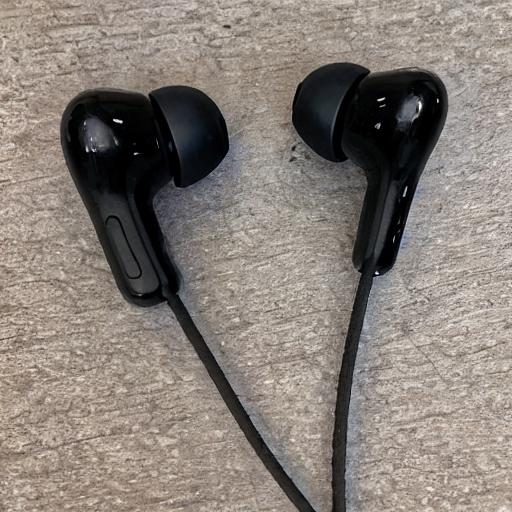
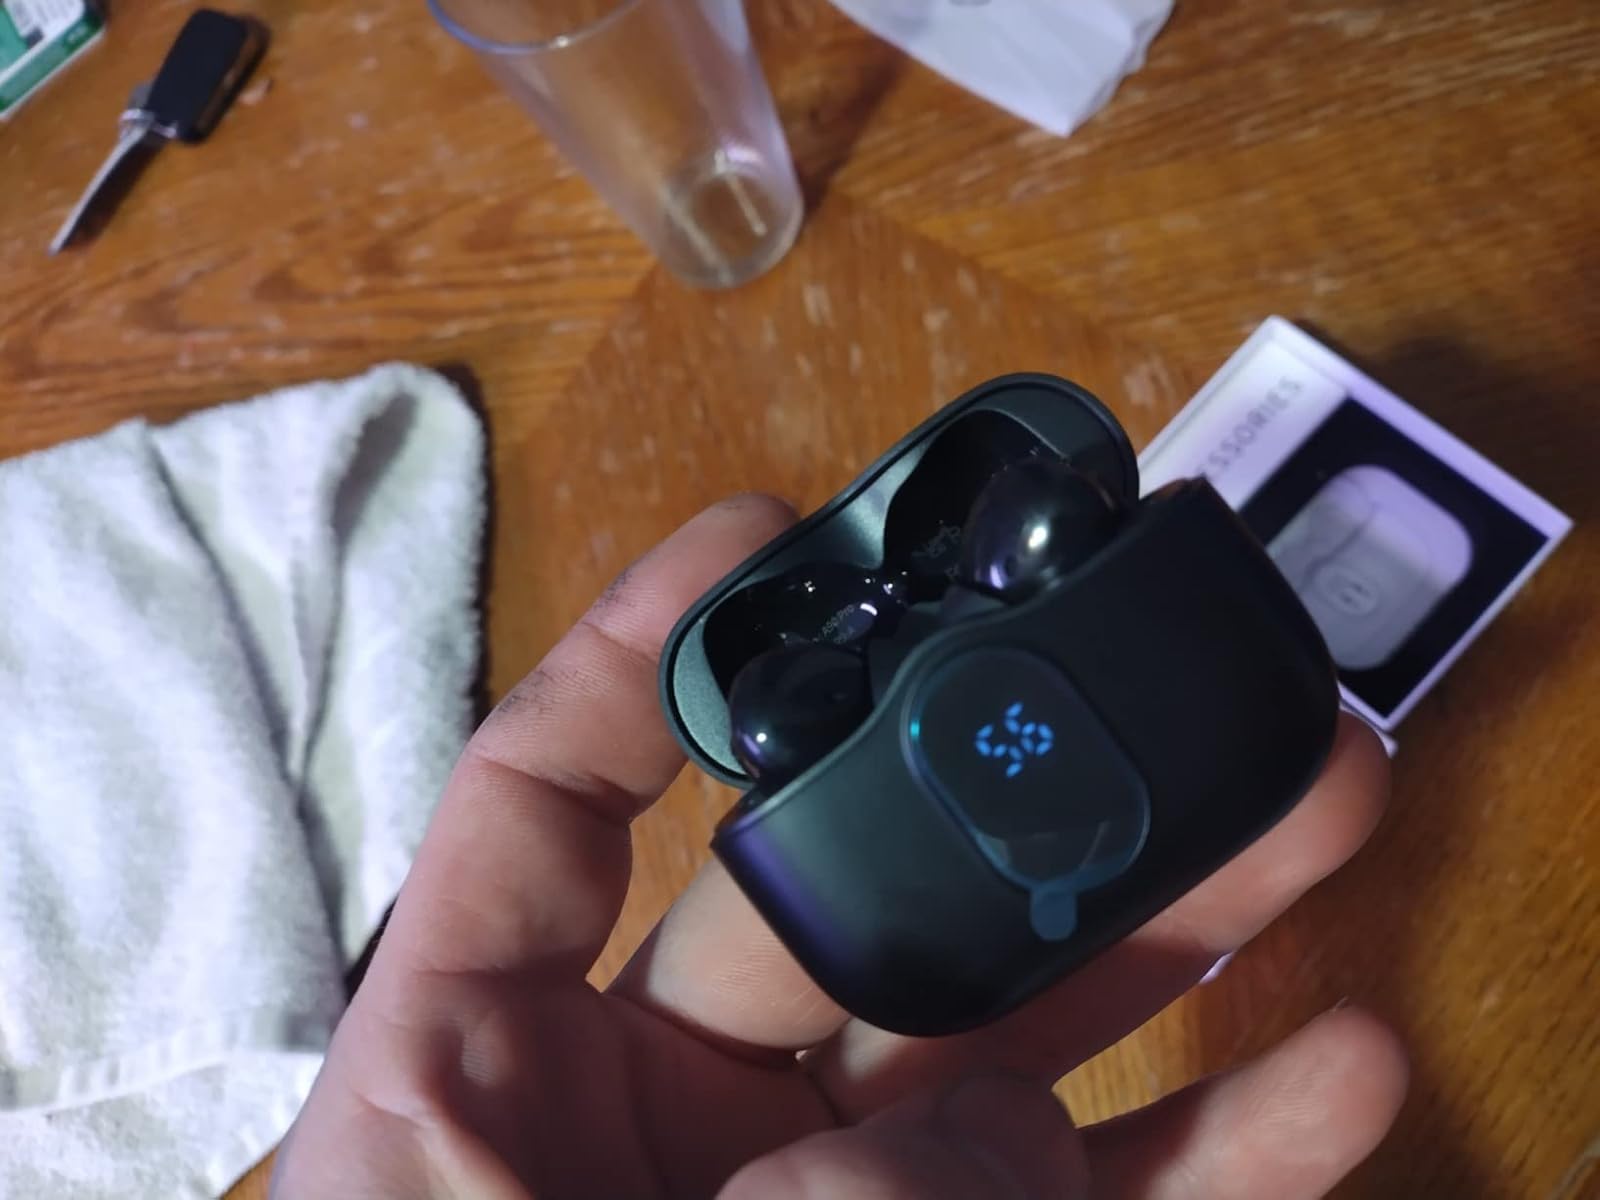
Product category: earbuds
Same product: no